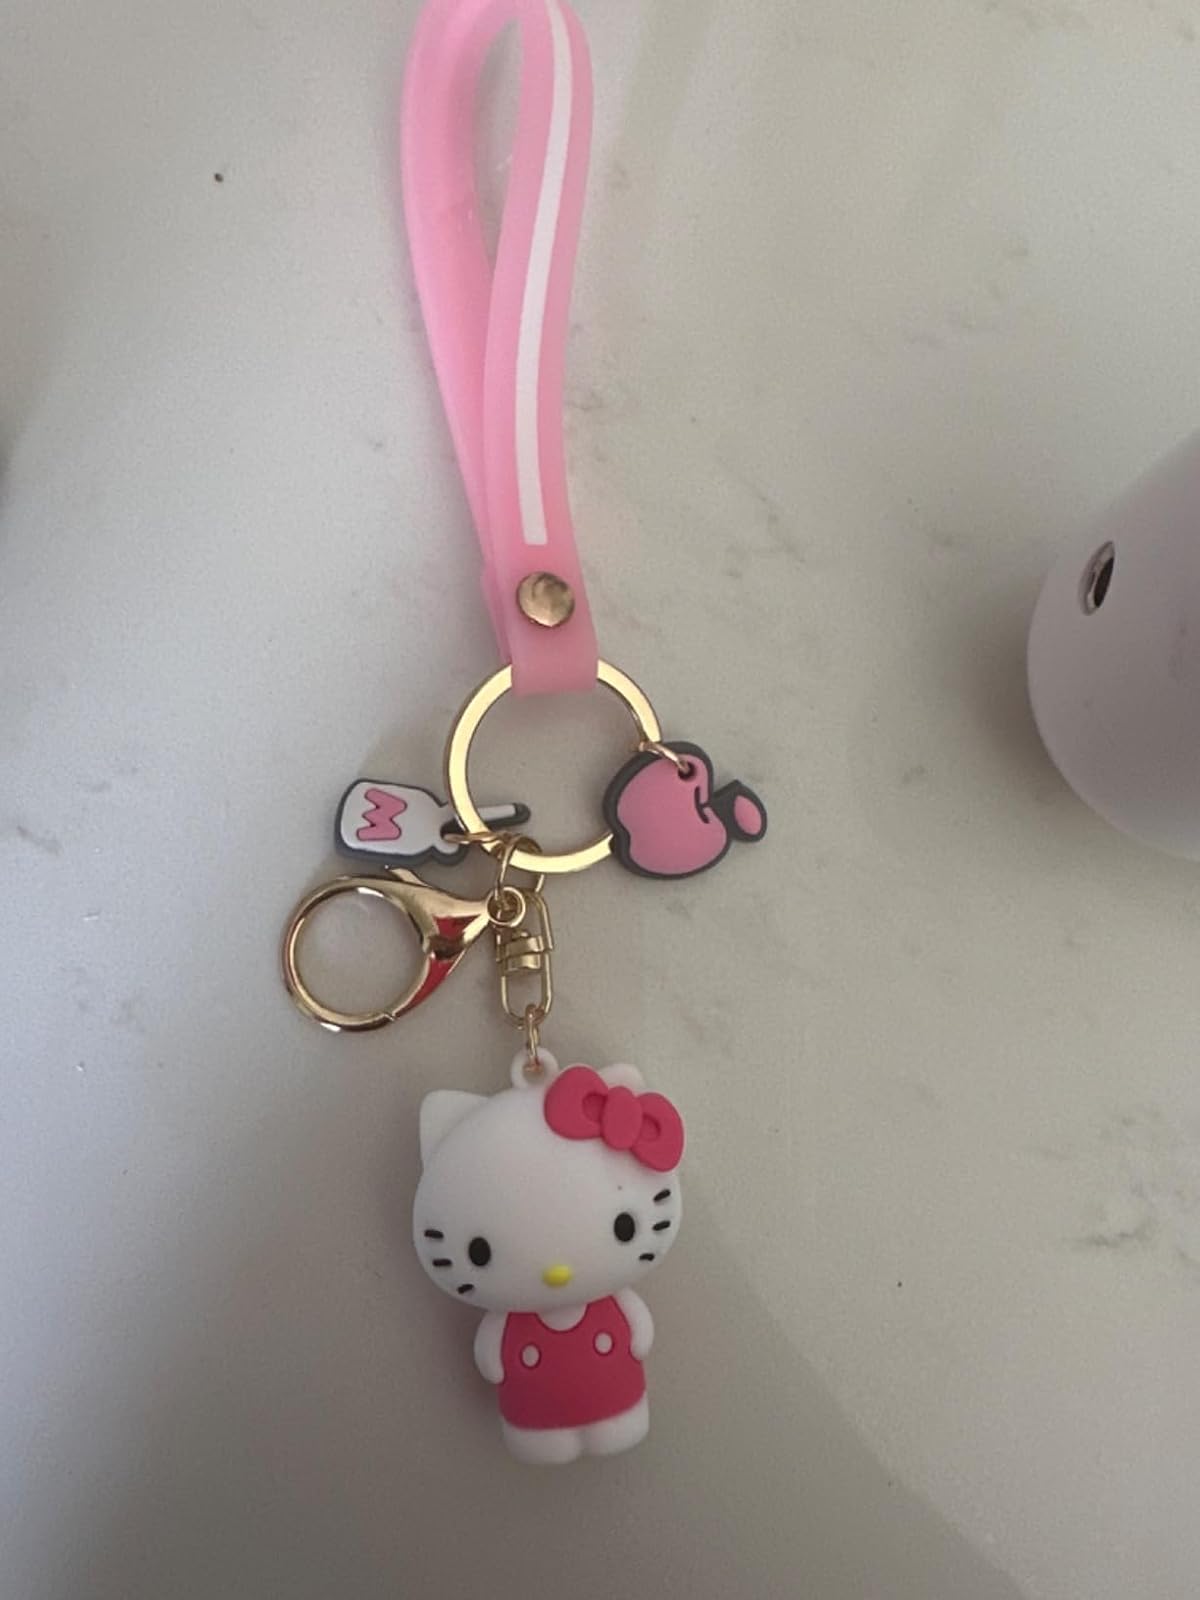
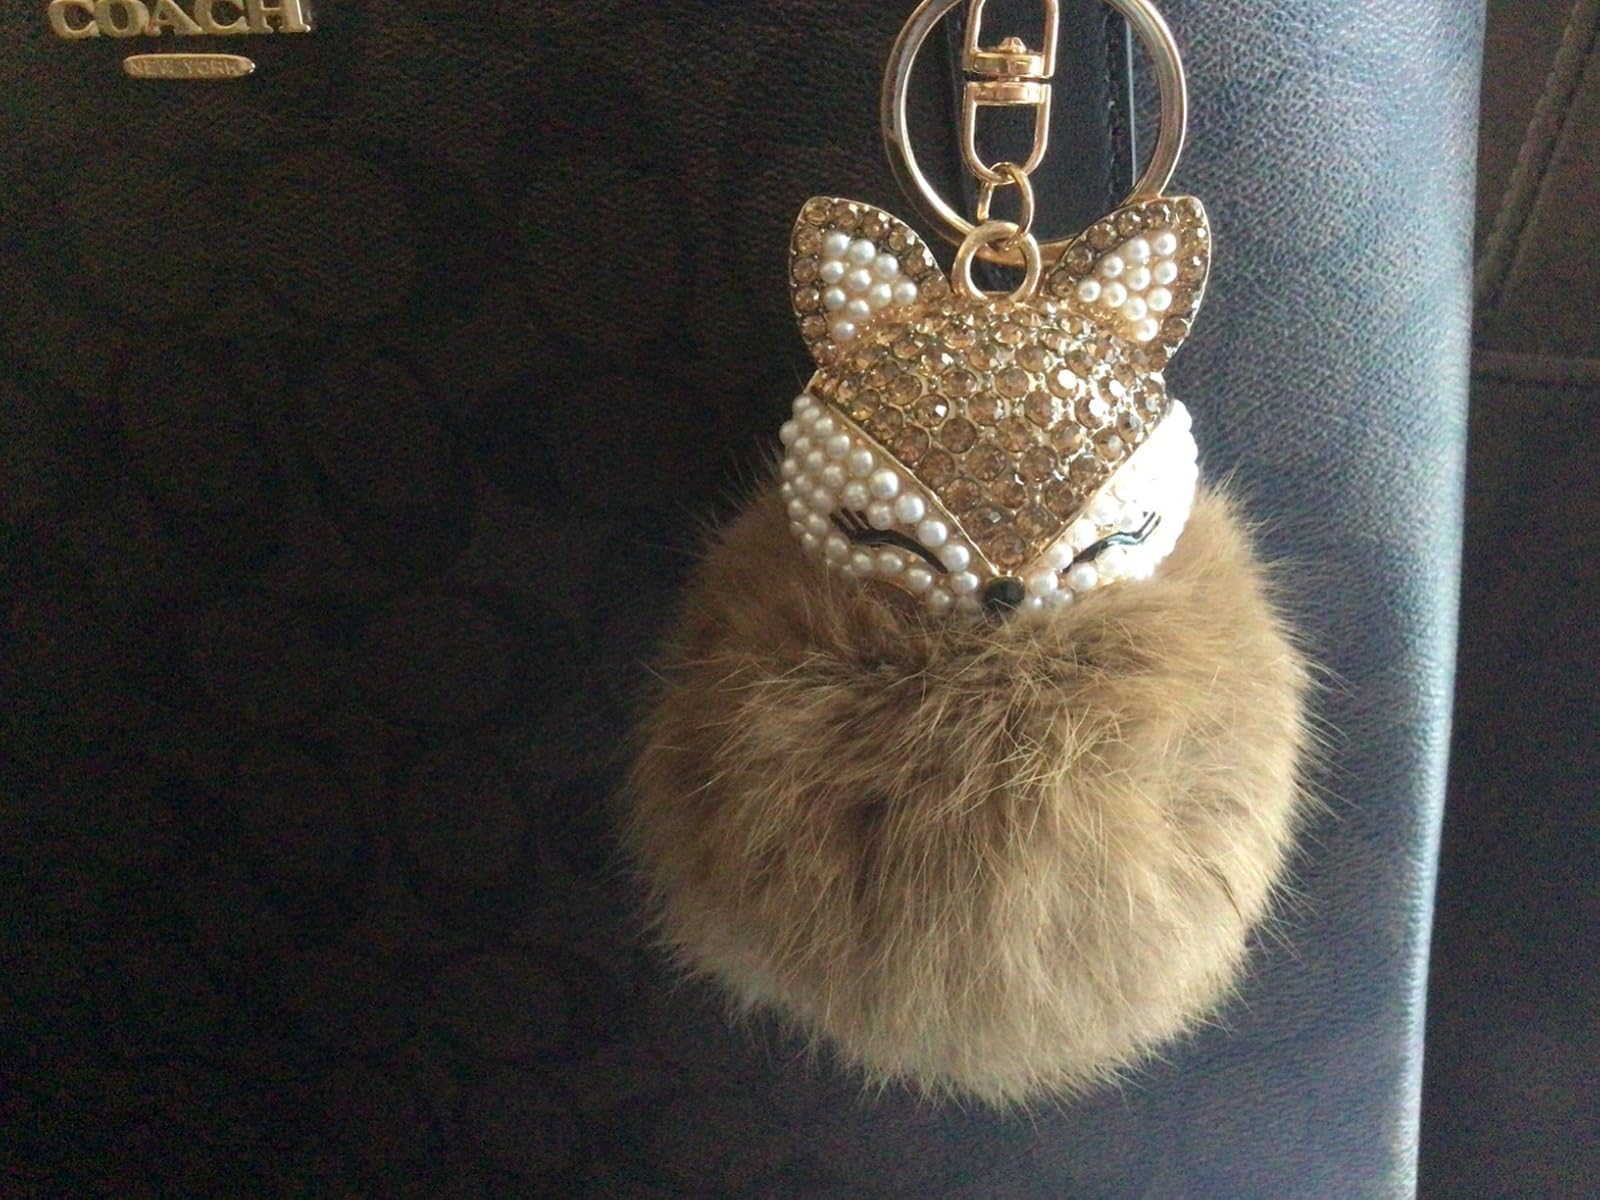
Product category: accessories_keychain
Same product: no